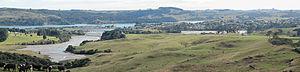
Le fleuve Opotoru est un cours d’eau de la région de Waikato dans l’Île du Nord de la Nouvelle-Zélande.